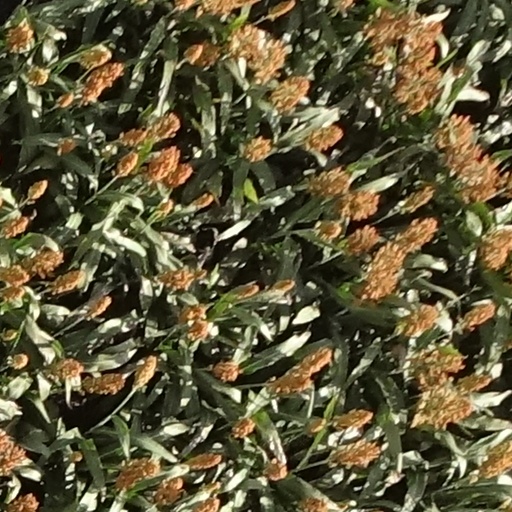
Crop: sorghum